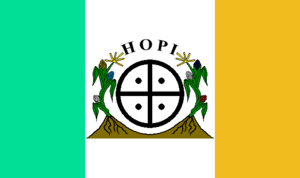
Hopi-reservatet
Flag
Hopi-reservatet er et indianerreservat med hovedsæde i byen Kykotsmovi, Arizona, USA.